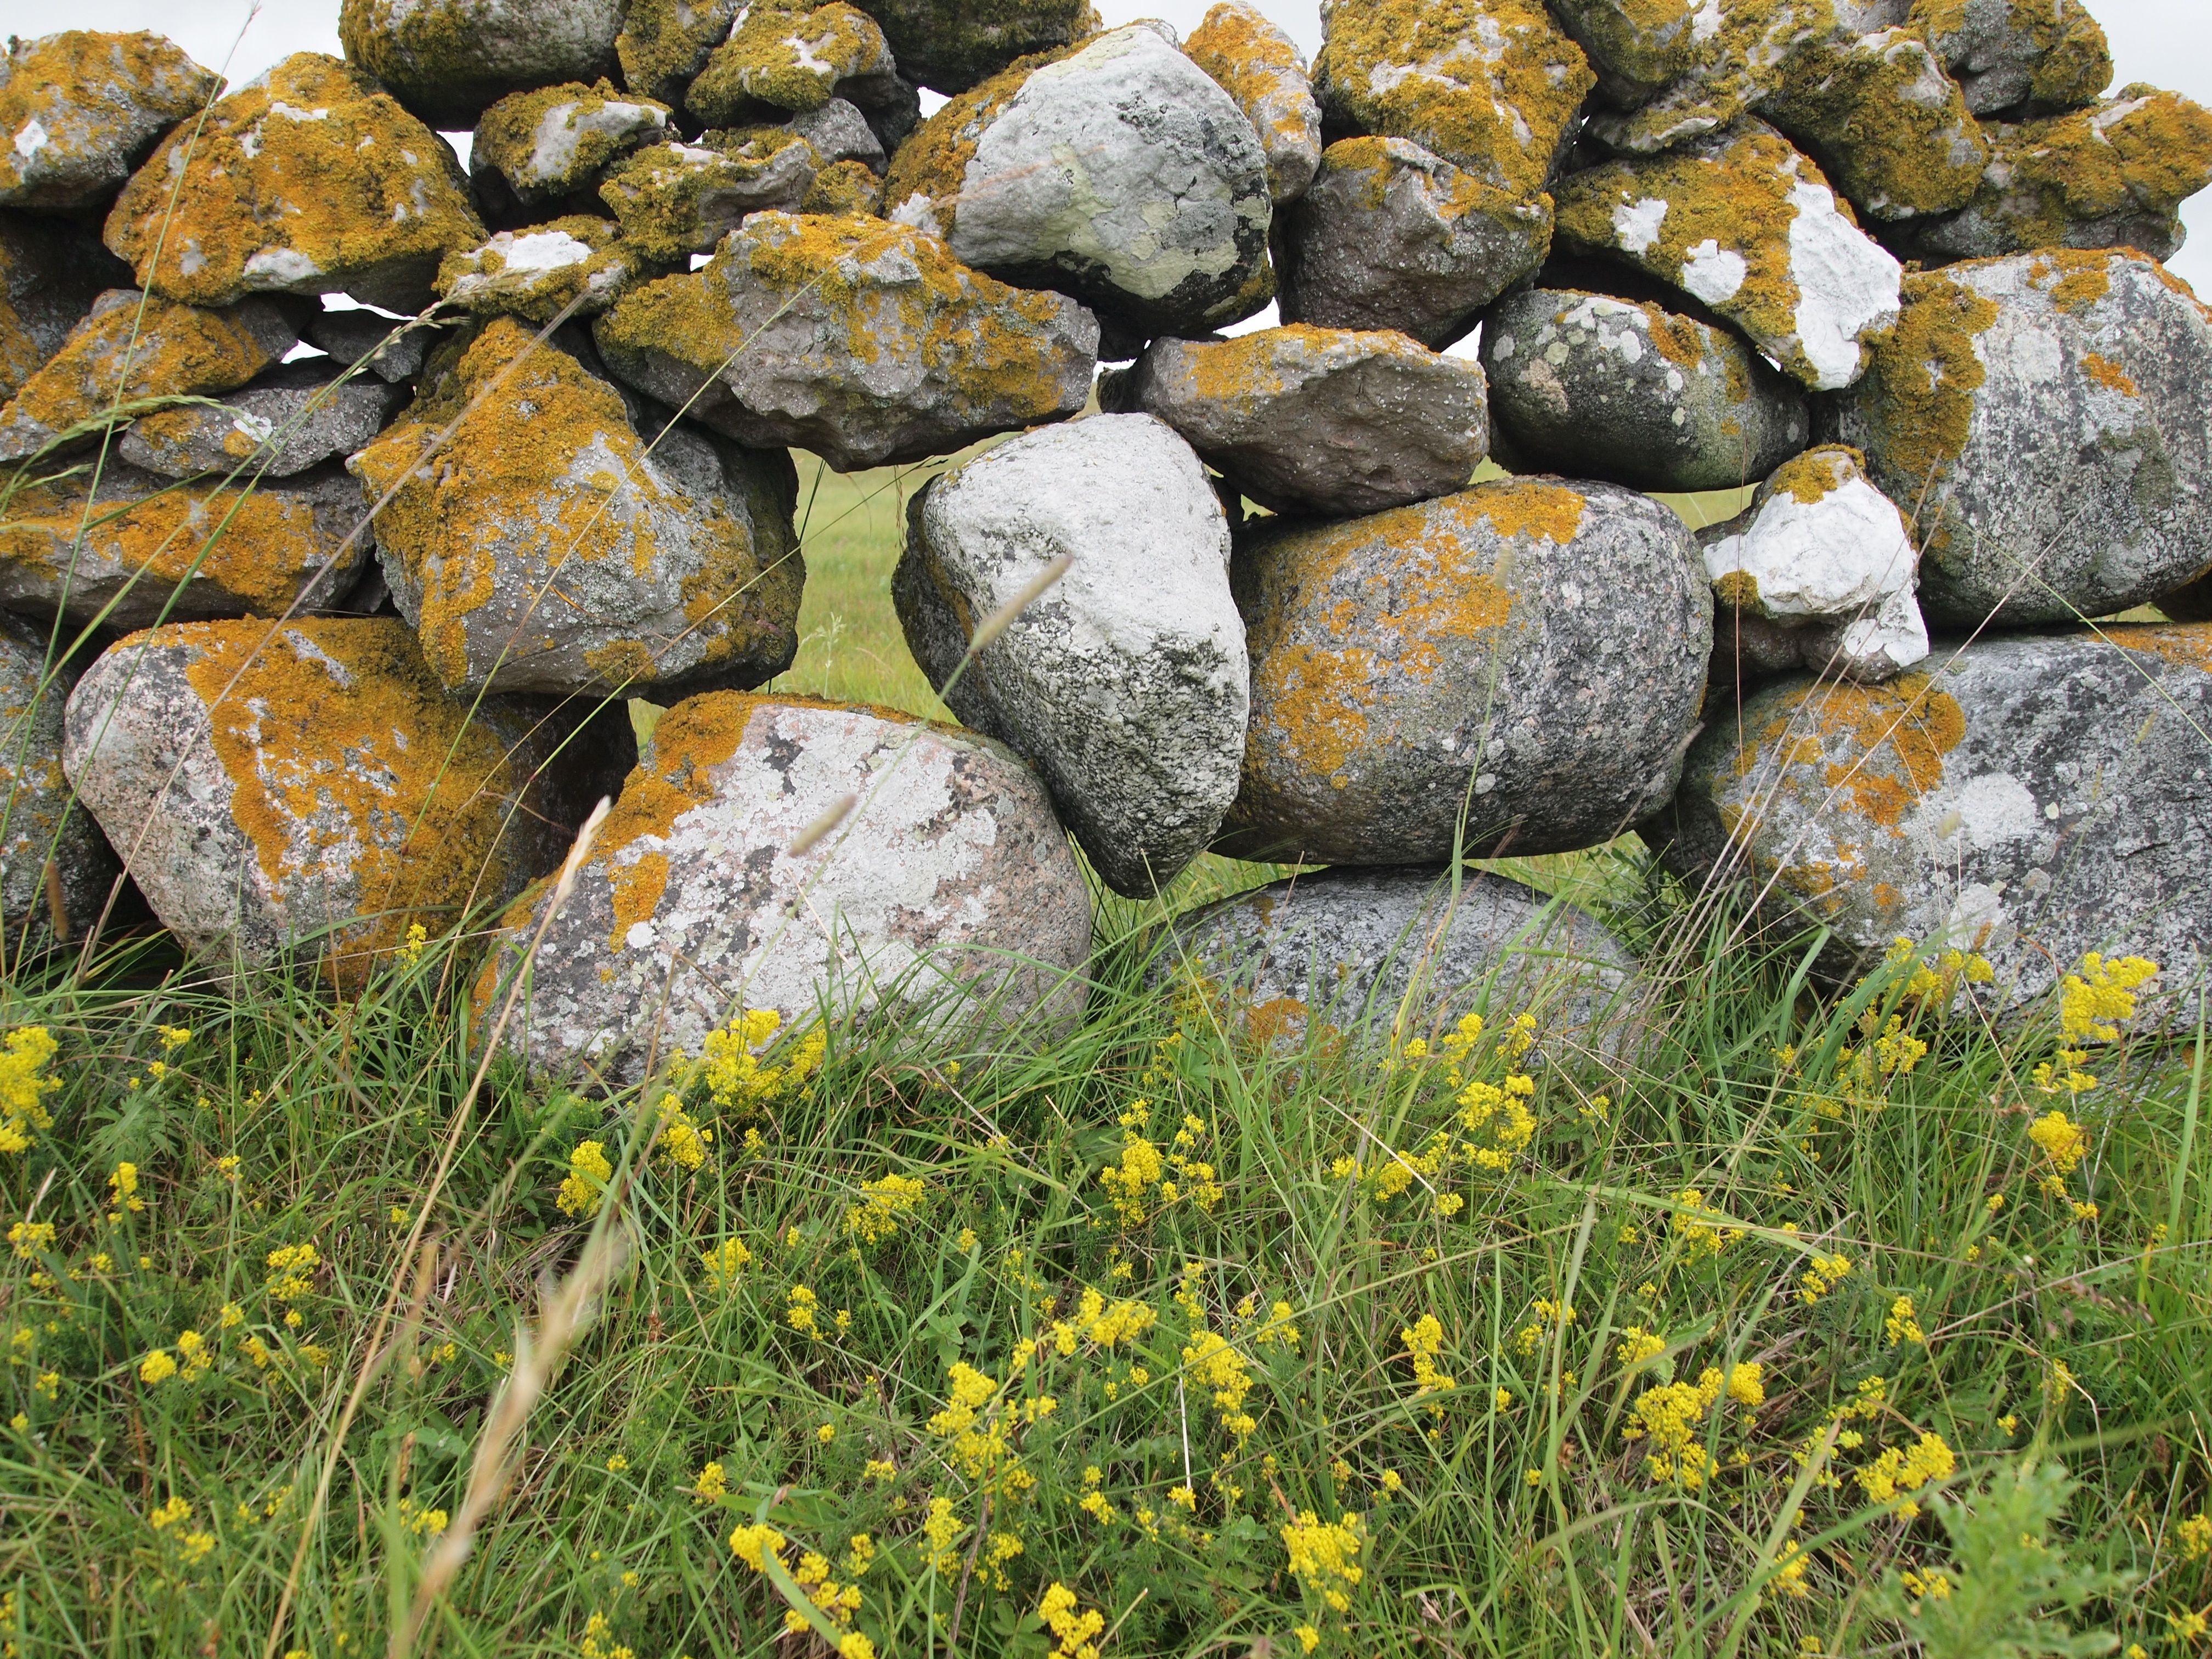
grass, rock, flower, summer, soil, stone wall, material, bed, sweden, boulder, bait, gotland